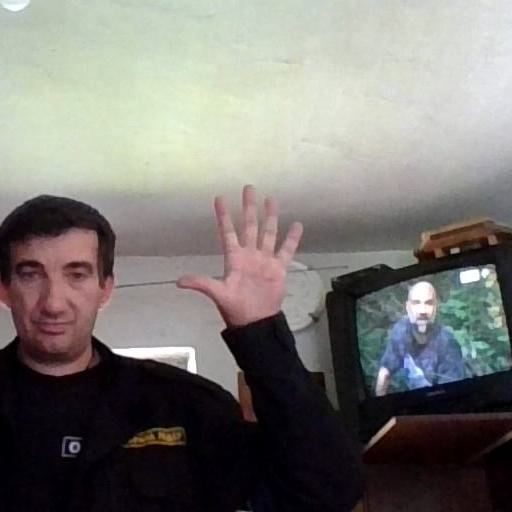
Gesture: palm